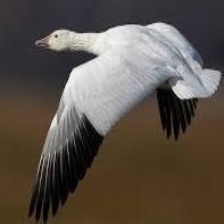
Species: SNOW GOOSE
Scientific name: ANSER CAERULESCENS
ImageNet parent category: goose